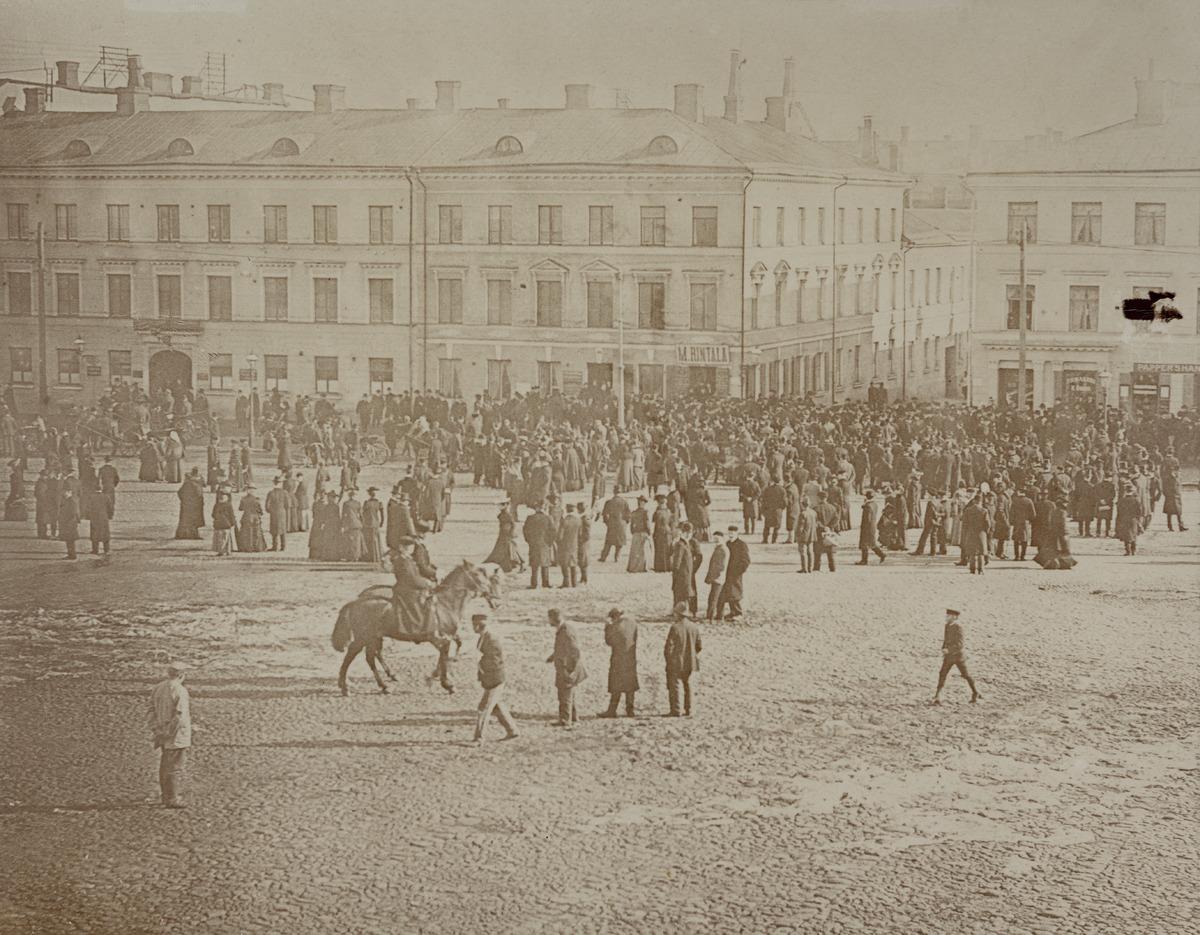
Laittomia asevelvollisuuskutsuntoja vastustava mielenosoitus Senaatintorilla, kuvattu klo 15- 16
sisällön kuvaus: Laittomia asevelvollisuuskutsuntoja vastustava mielenosoitus Senaatintorilla, kuvattu klo 15- 16. Taustalla Aleksanterinkadun varren kauppiastaloja. mustavalkoinen
Kuvaaja: Rundman, Emil, valokuvaaja
Ajankohta: kuvausaika 18.04.1902
Paikka: Suomi, Uusimaa, Helsinki, Kruununhaka Helsinki, Senaatintori
Aiheet: autonomian aika, sortovuodet, mielenosoitukset, joukkoliikkeet, tunteet, isänmaallisuus, tiilirakennukset, torit, poliittinen osallistuminen, hevoset, kasakat